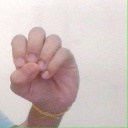
अक्षर: उ